Crash Bandicoot (character)

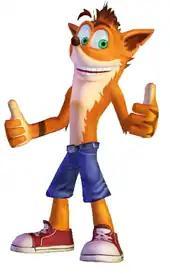
Crash's redesign for "Crash of the Titans" drew mixed reactions from professional video game critics.

Crash served as a mascot for Sony Computer Entertainment from his creation until September 2000 when Universal Interactive Studios and Konami entered an agreement that would enable Konami to publish a "Crash Bandicoot" game (which would later become "") for next-generation game systems, with Universal Interactive handling the production of the games; the agreement served to break the "Crash Bandicoot" franchise's exclusivity to Sony-produced consoles and effectively made Crash Bandicoot a mascot character for Universal rather than Sony. Crash's game model in "Crash Bandicoot: The Wrath of Cortex" was composed of approximately 1,800 polygons, which allowed an increase in detail compared to past models, including a more complex and realistic tuft of hair, a visible uvula, stitching on his jeans and shoes and a designer label on his pants.